Acadian culture

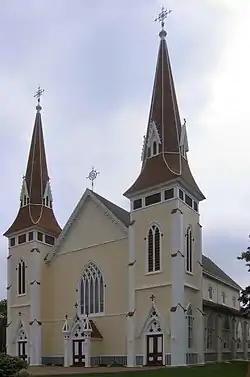
Saint-Jean-Baptiste Church in Miscouche.

There are numerous additional unofficial symbols. One of the earliest examples is the poem "Evangeline" by American author Henry Longfellow, first published in 1847. Annually, several communities organize contests to select a Gabriel and an Evangeline, the two principal characters of the poem. The lighthouse is a traditional architectural, , and artistic motif among the Acadians. The Acadian monument in Quebec depicts a lighthouse surmounted by a star. The willow is said to represent the site of an ancient Acadian settlement. Grand-Pré features centuries-old willows that inspired the novel "Le saule de Grand-Pré" by René Verville.